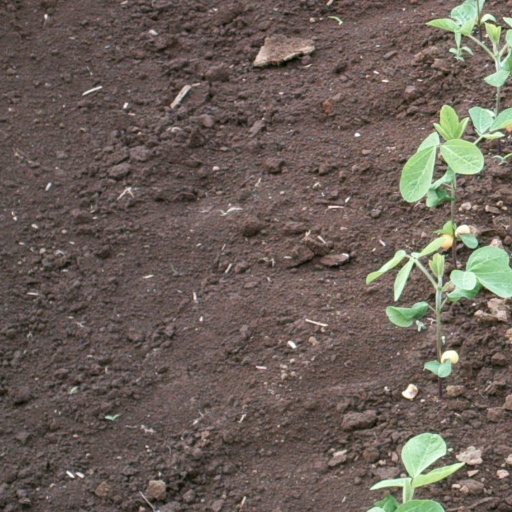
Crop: soybean